Angry Little Girls

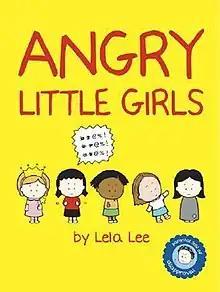
Cover of the first print collection of "Angry Little Girls"

Angry Little Girls is a webcomic by Lela Lee. The comic was launched by 2000 and is based on Lee's animated series, "Angry Little Asian Girl". It challenges gender and racial stereotypes. The main character is six-year-old Kim, an angry Korean American girl.